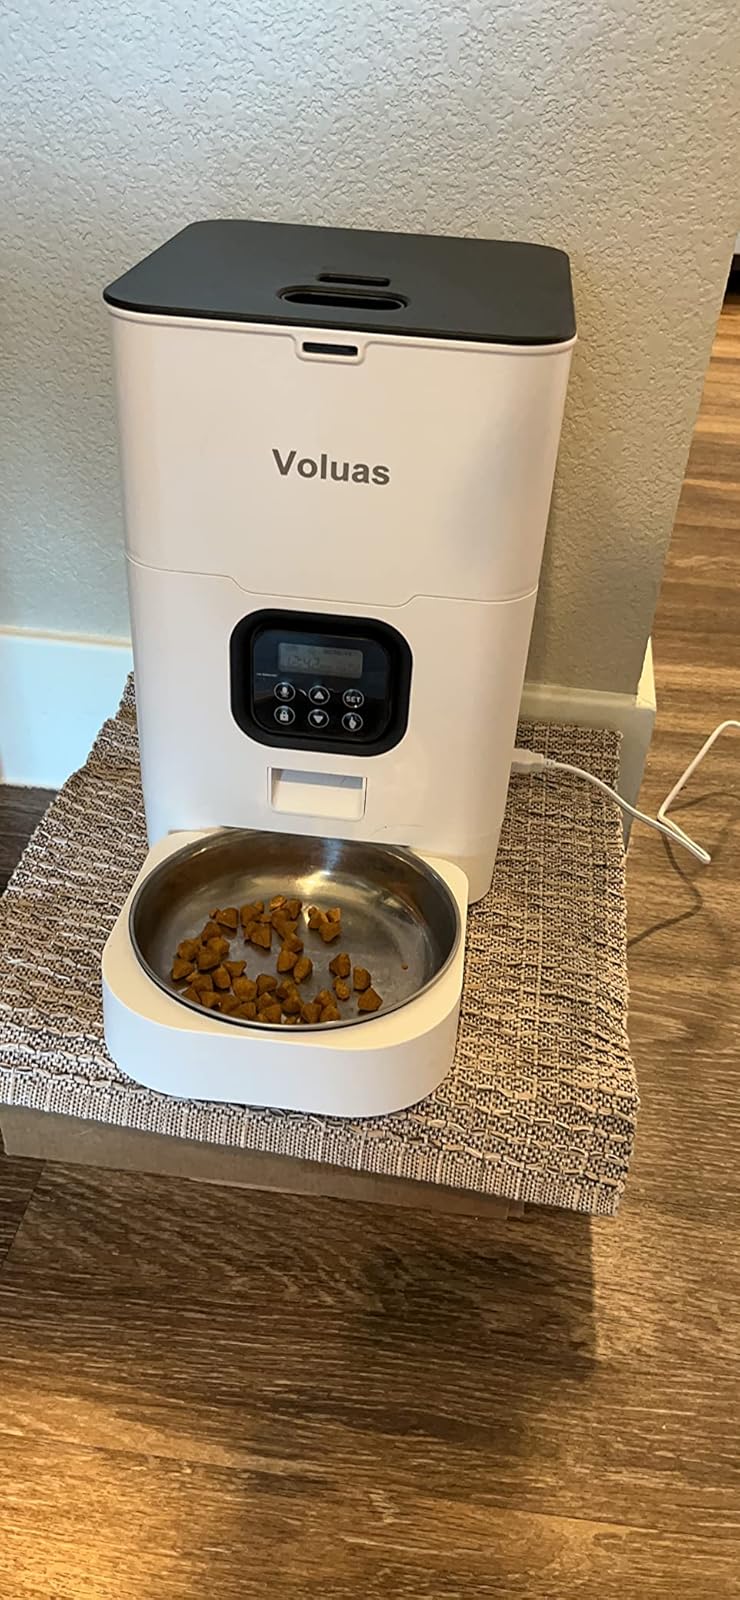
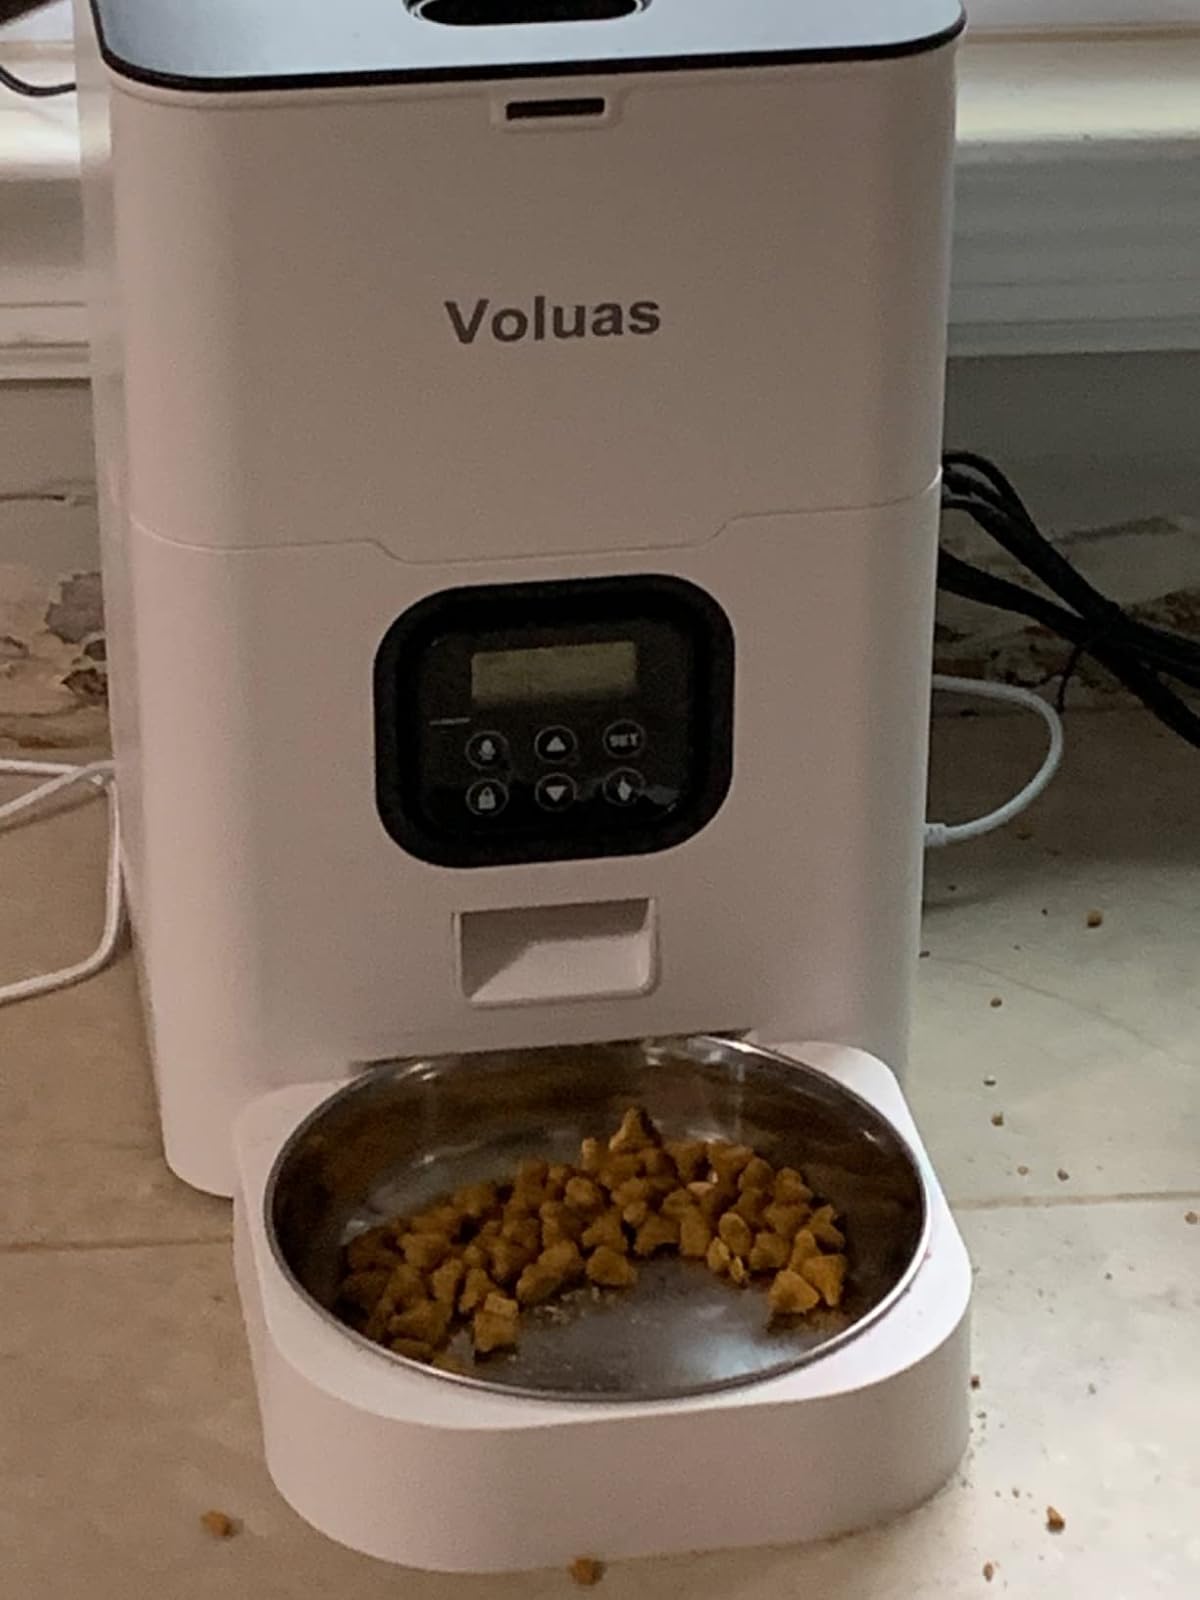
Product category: items_feeder
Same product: yes